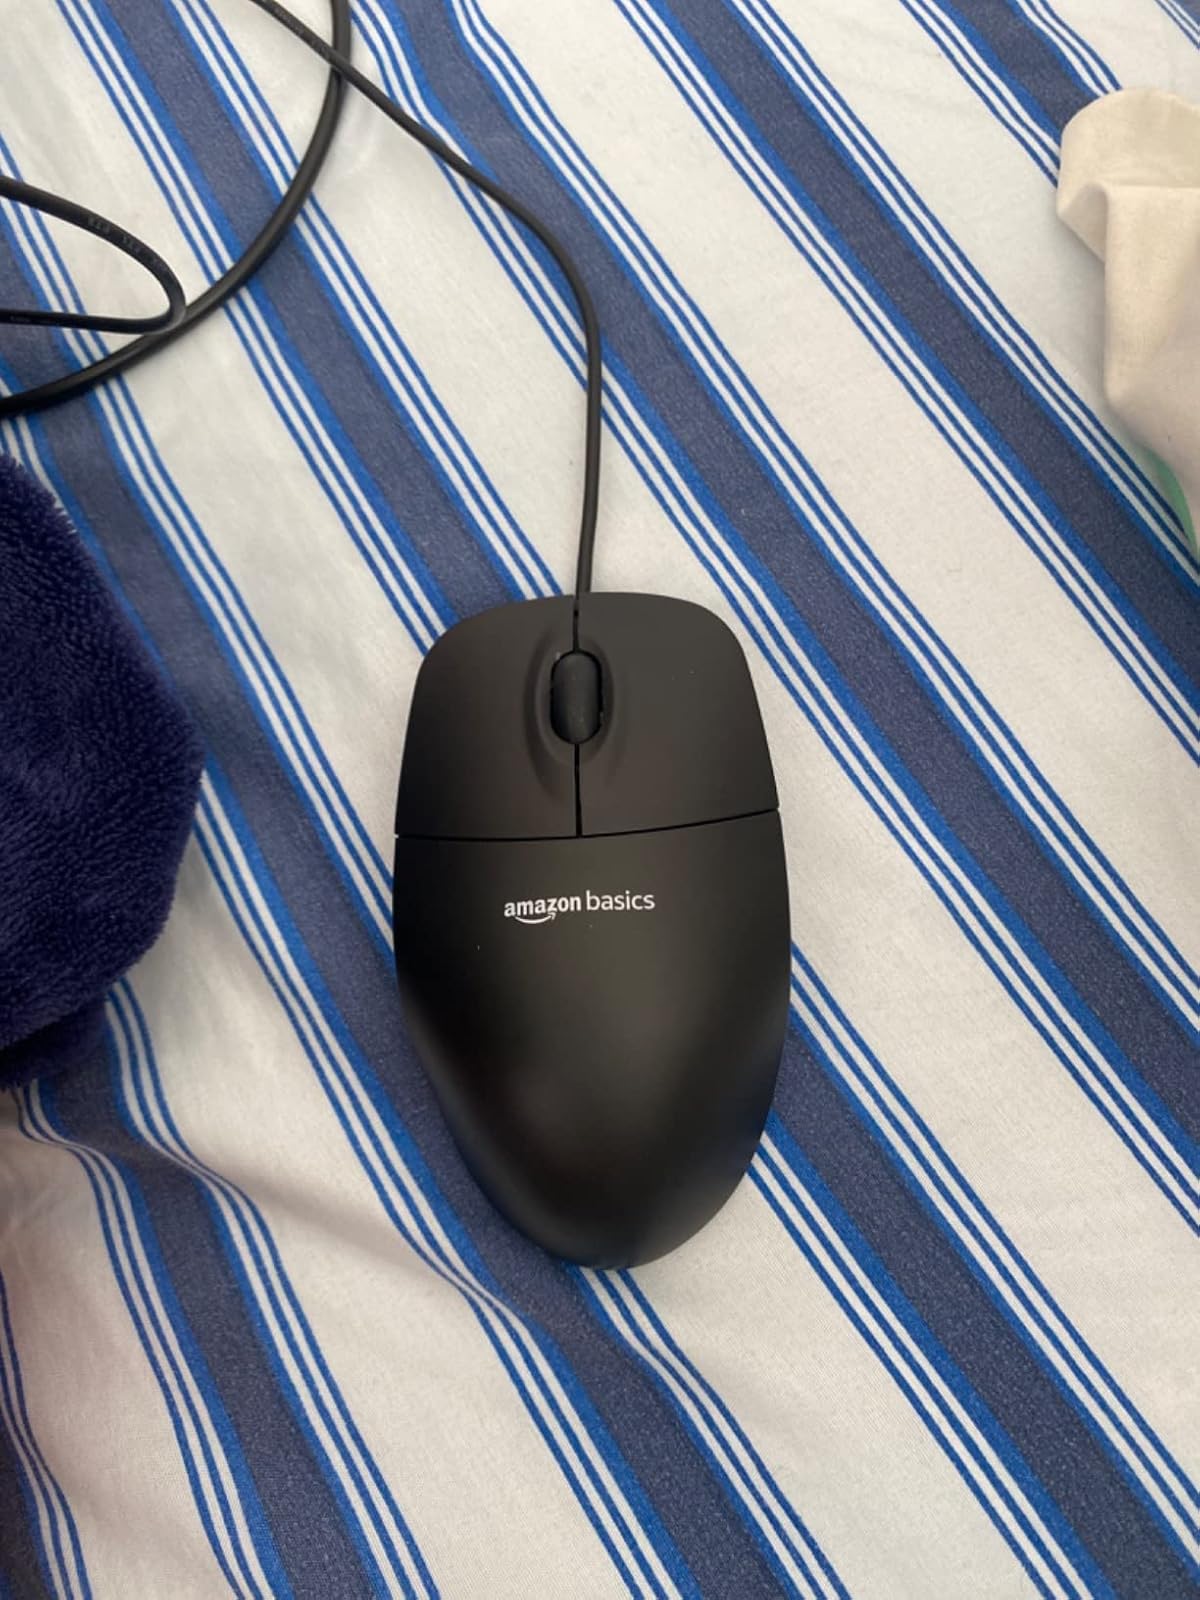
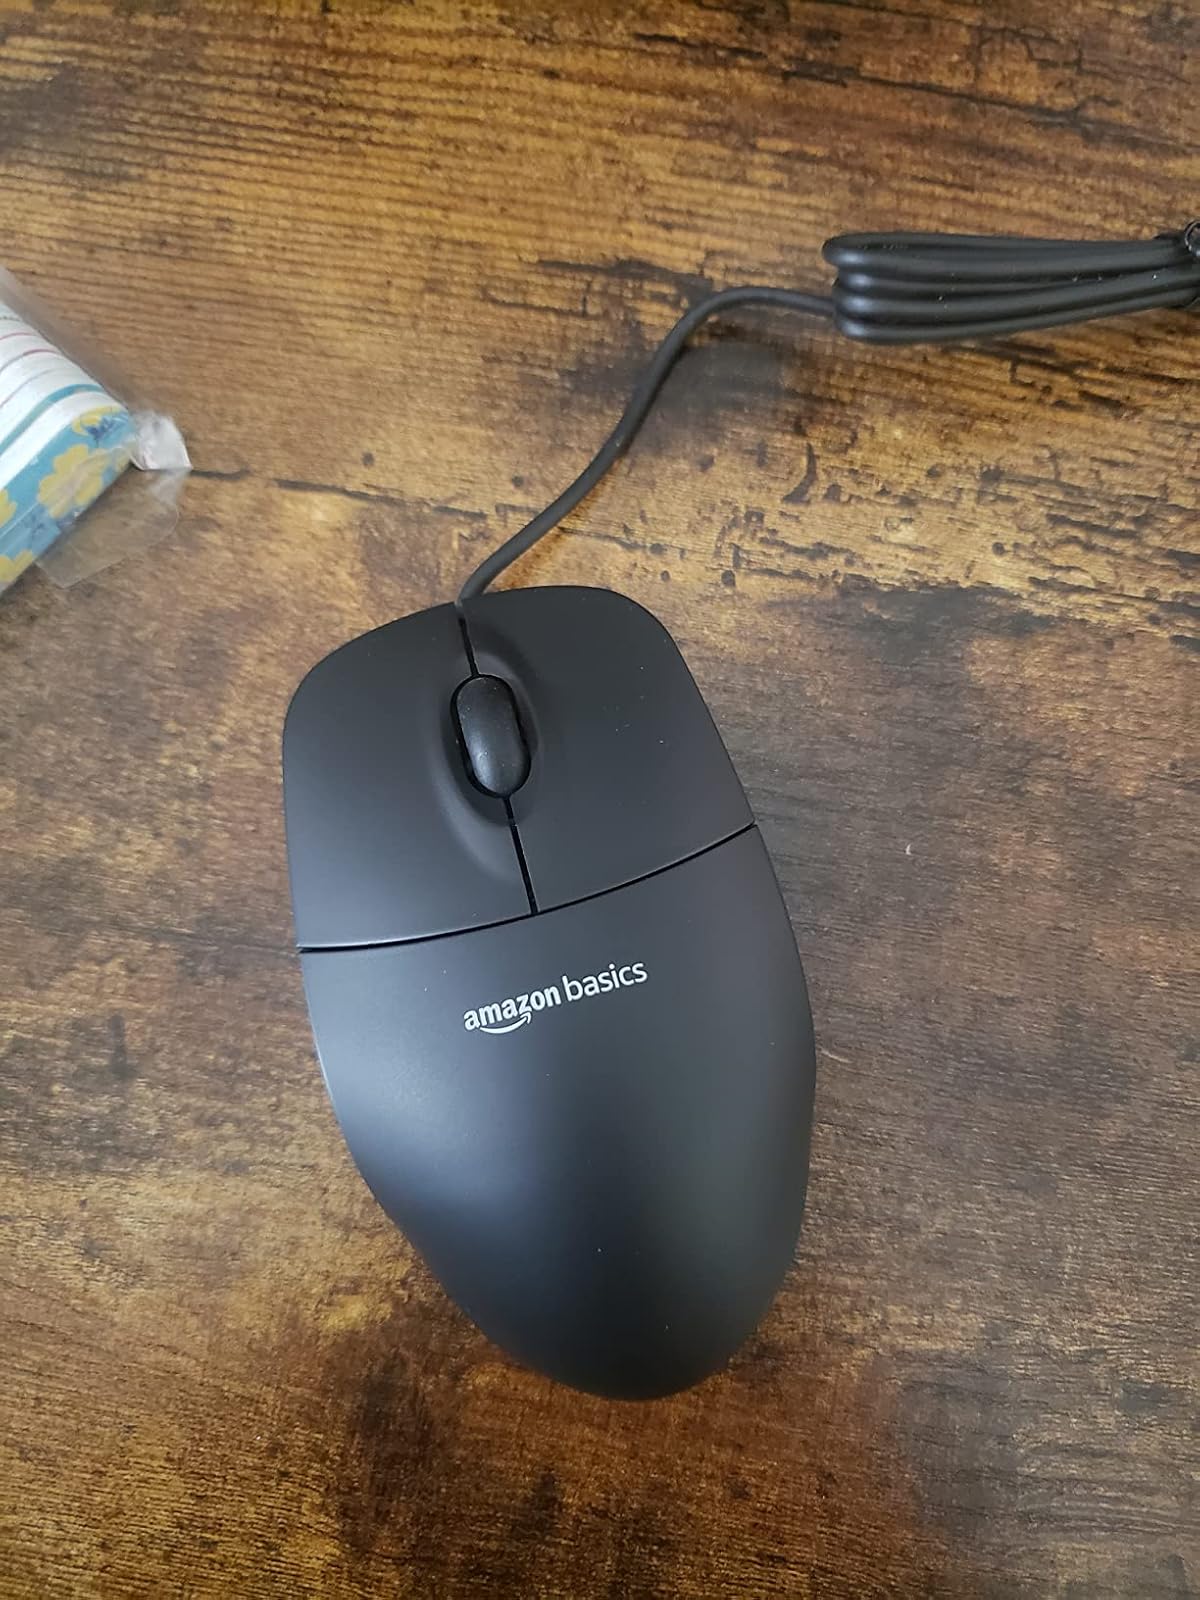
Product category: mouse
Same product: yes